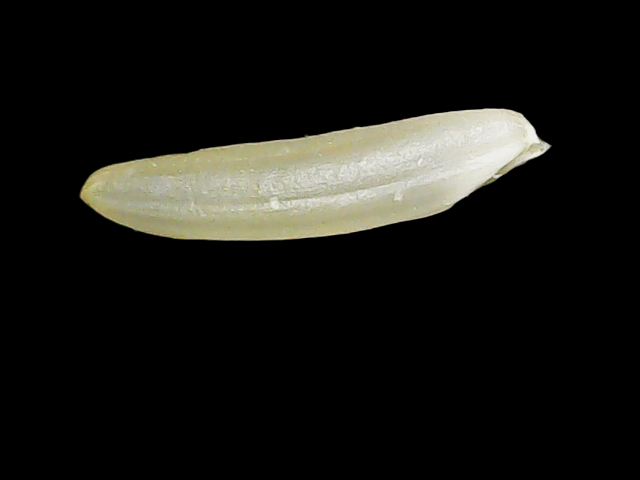
Rice variety: Binadhan25